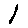
Label: 1